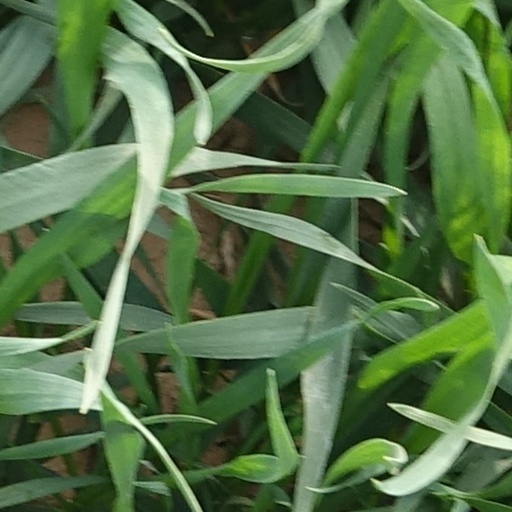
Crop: wheat